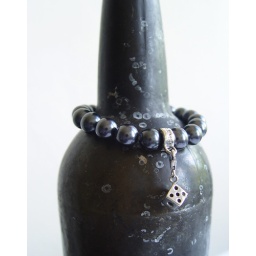
Faux pearl bracelet, dice charm sitting on a black bottle washed up by the sea.